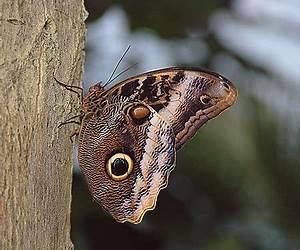
butterfly